Daniel Seavey

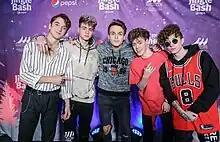
Seavey (left) with Why Don't We at the B96 Pepsi Jingle Bash 2018

Following his elimination from American Idol, Seavey returned to high school where he continued to perform, including a short stint as the opening act for Harry Connick Jr. on his summer 2015 tour, and post covers on his YouTube channel. The following year, Seavey went to Los Angeles to meet Jack Avery, Corbyn Besson, Zach Herron, and Jonah Marais. At the time, all five of them had popular YouTube channels and were releasing songs and performing as solo acts or in groups. On September 27, 2016, the five singers decided to join forces and form the group Why Don't We.